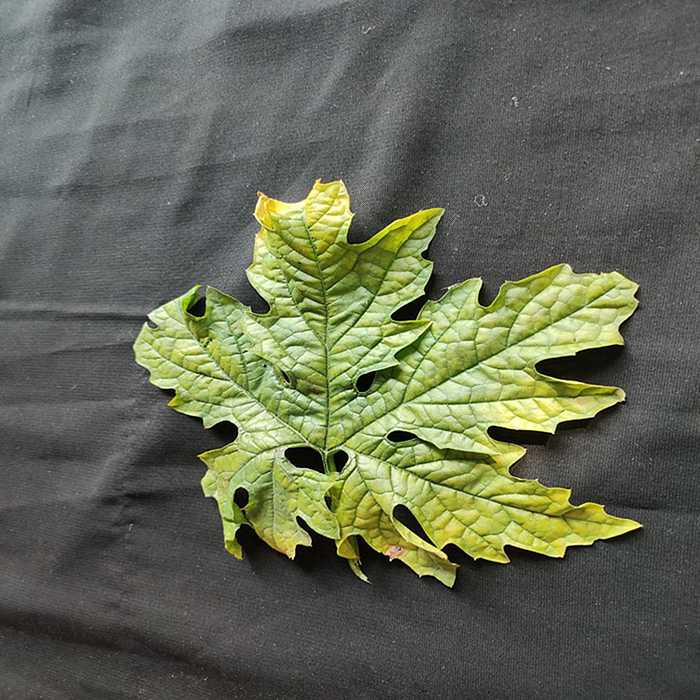
Plant: Bitter Gourd
Label: Mosaic virus